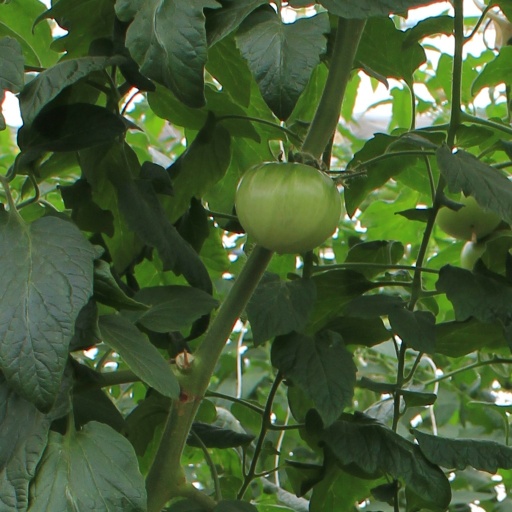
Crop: tomato